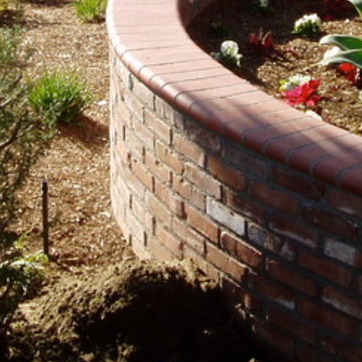
Material: brick